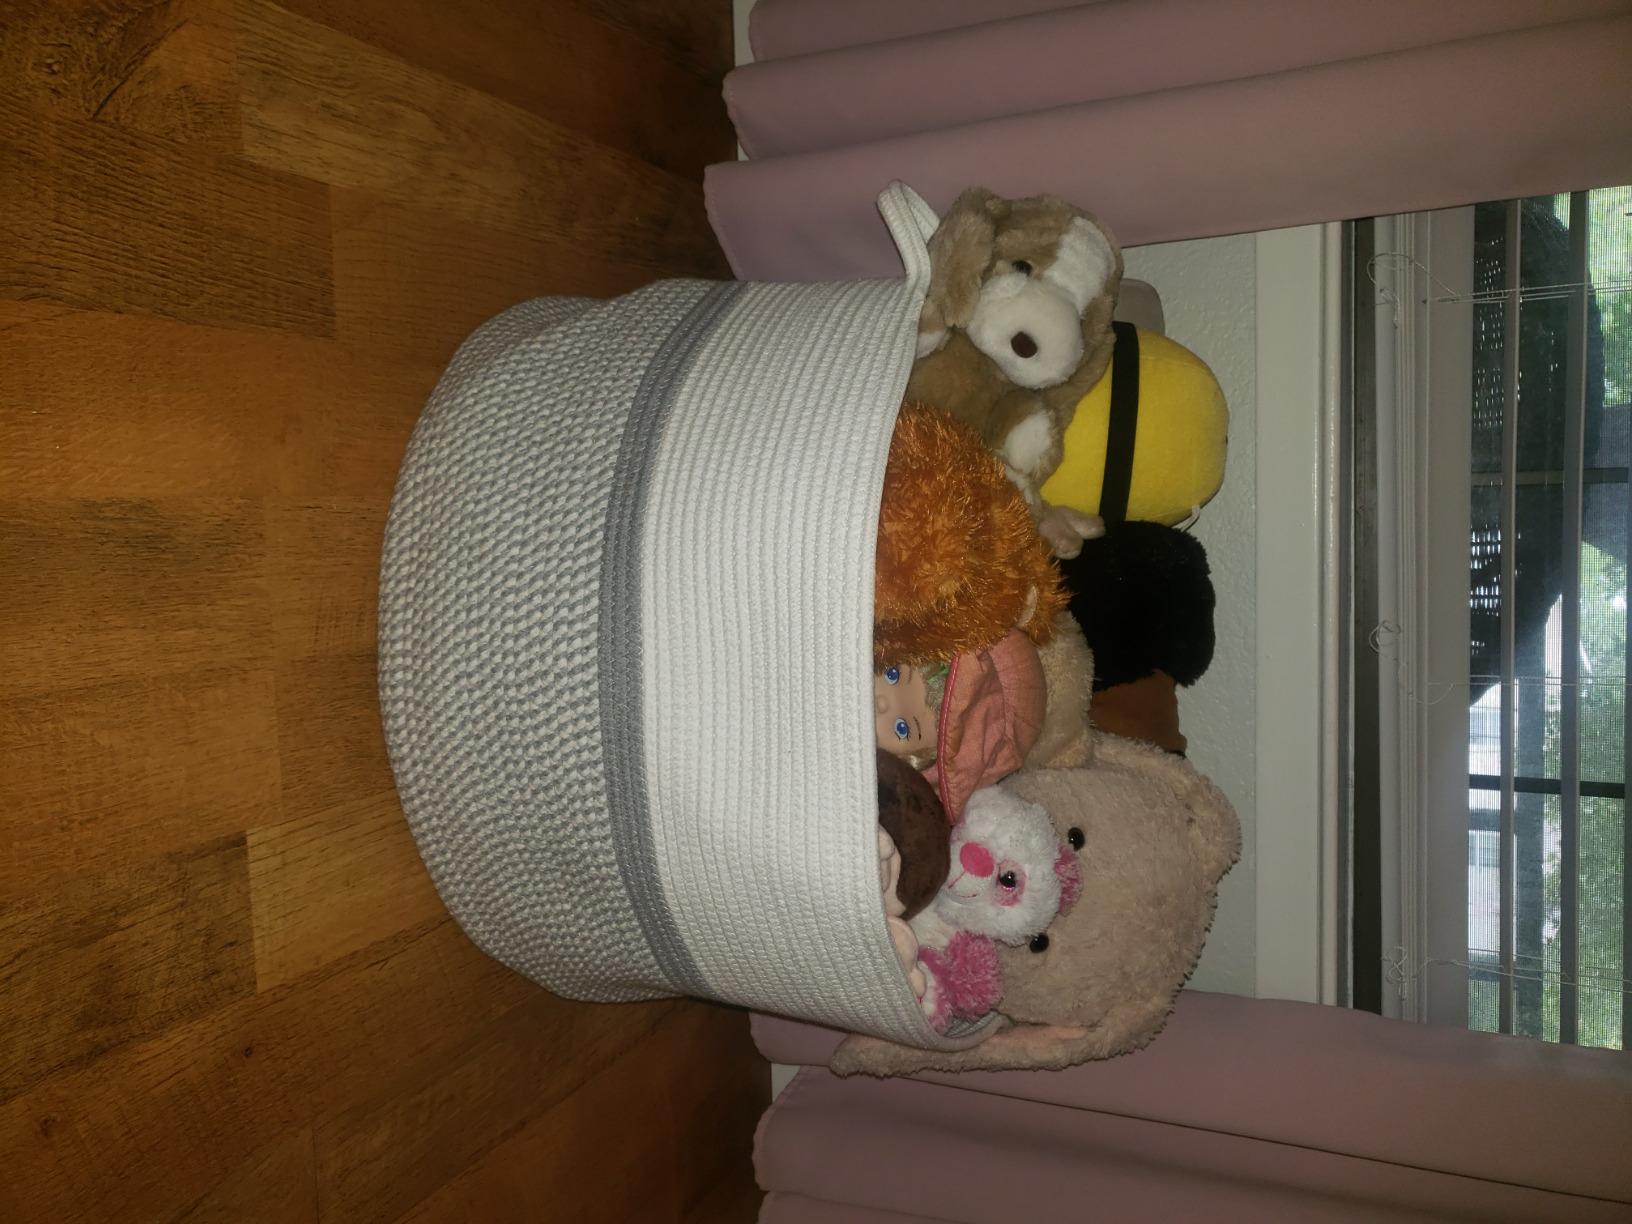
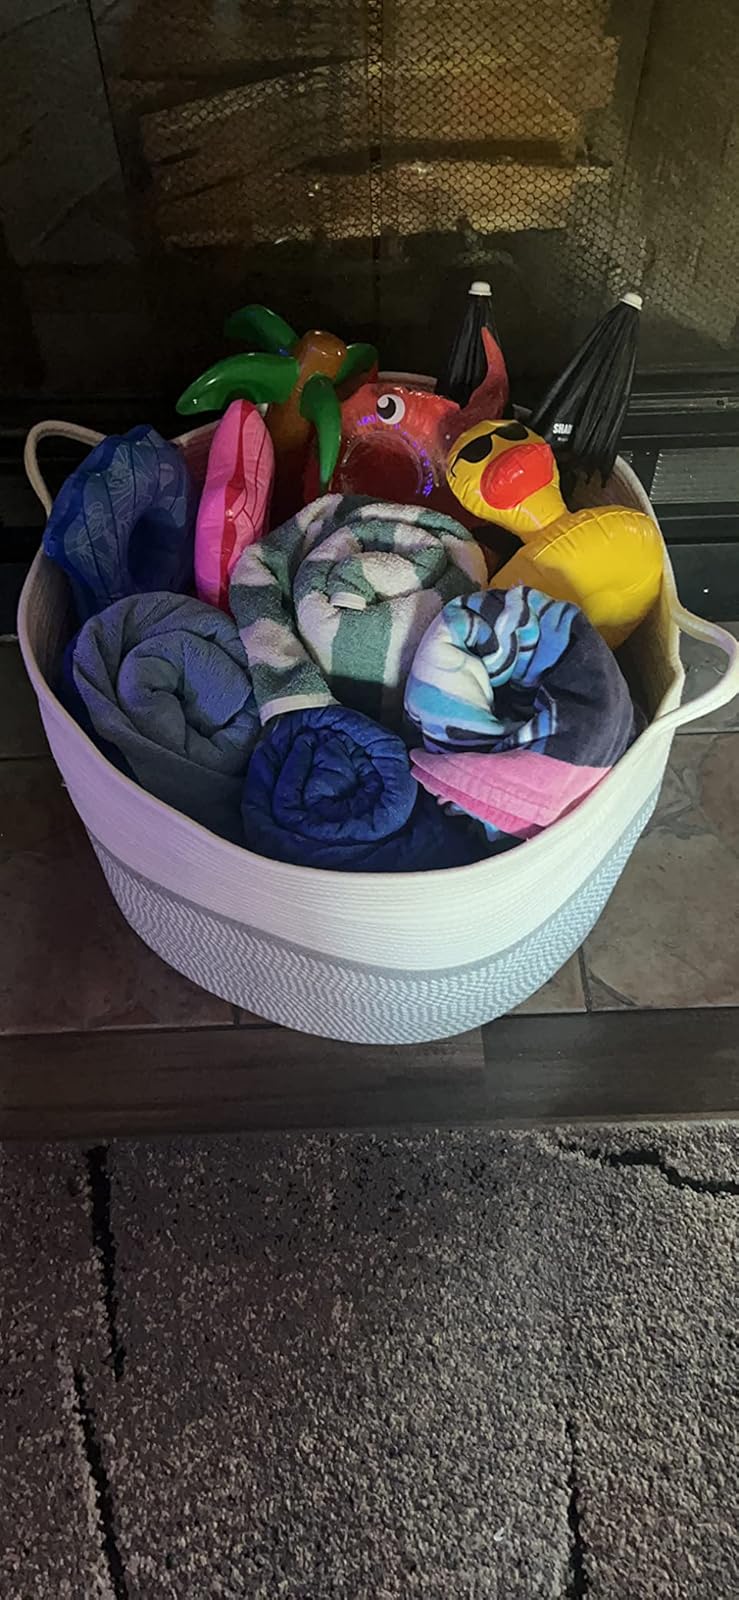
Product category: items_hamper
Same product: yes